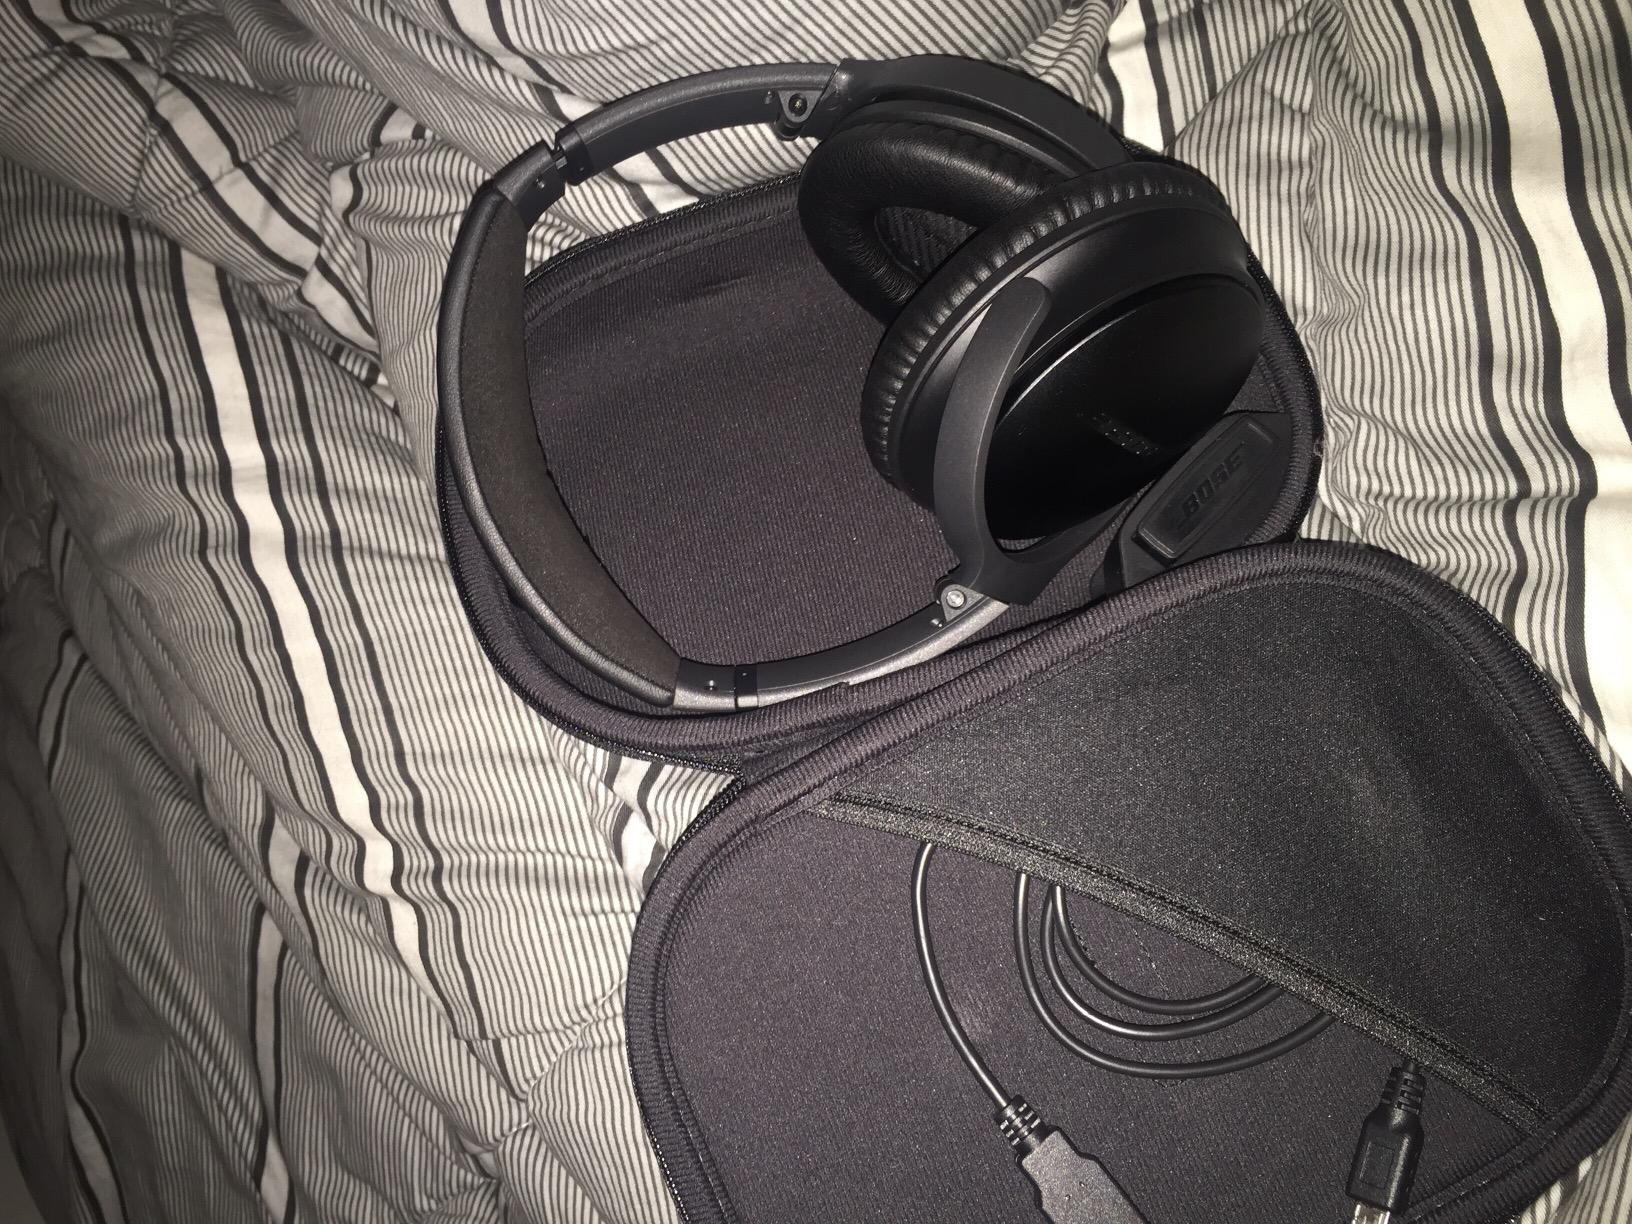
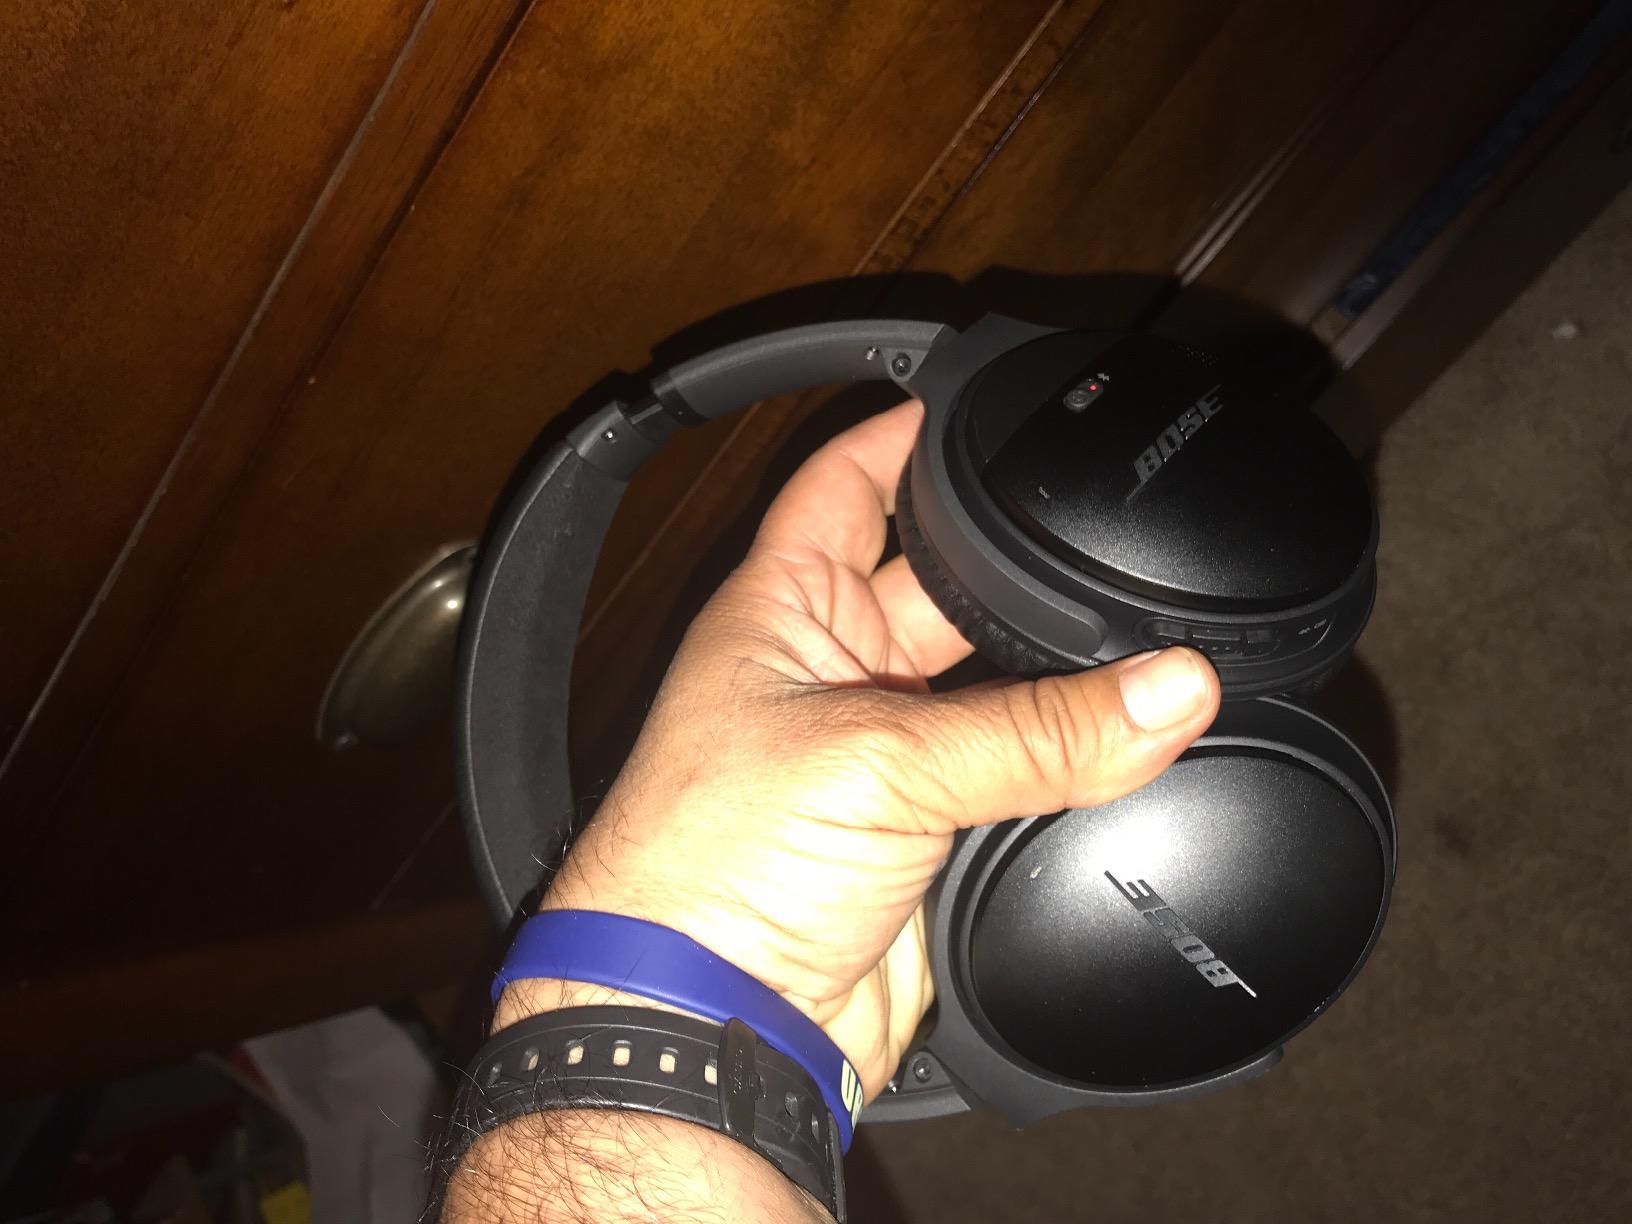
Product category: headphones
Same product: yes